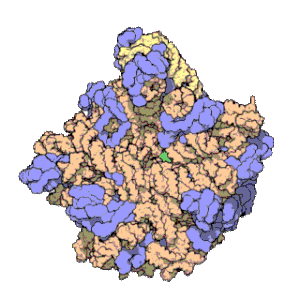
La sous-unité ribosomique 50S est la plus grande des deux sous-unités constituant les ribosomes des procaryotes. Il s'agit d'un complexe ribonucléoprotéique constitué de deux ARN ribosomiques — l'ARNr 23S et l'ARNr 5S — et de protéines ribosomiques.